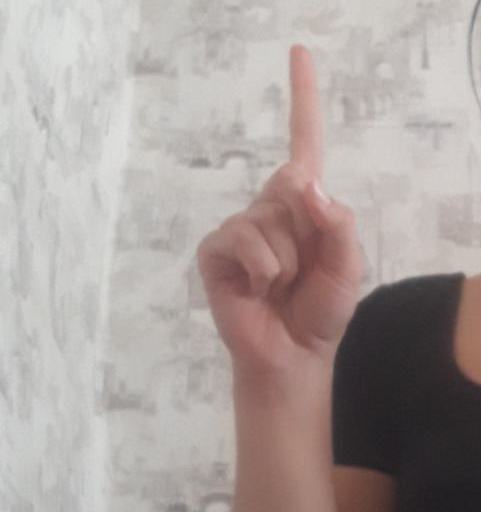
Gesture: one